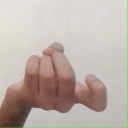
अक्षर: ज